Priverno

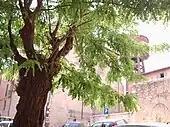
Robinia pseudoacacia in Priverno summer city

"Privernum" is described by Livy as a flourishing Volscian site, which was conquered and destroyed by the Romans in the late 4th century BC. The Appian Way passed nearby. The town recovered under the Roman rule, but disappeared after the fall of the Western Roman Empire, probably destroyed by Saracen attacks.